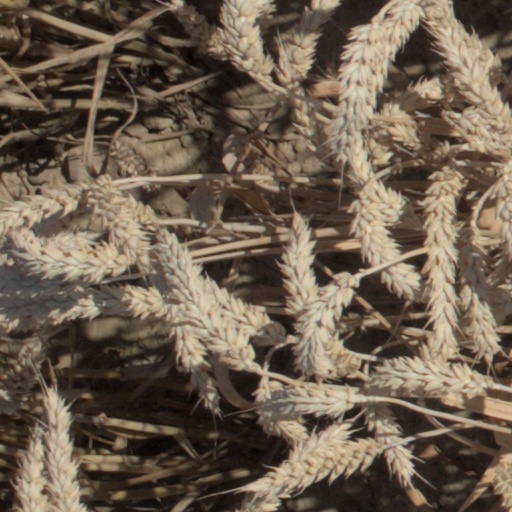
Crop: wheat